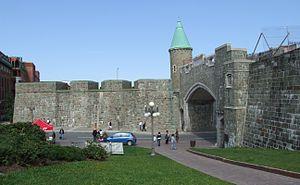
Fortifications de Québec, porte Saint-Jean, vue de l'extérieur, Québec, Québec, Canada
Voici la liste des lieux historiques nationaux du Canada situé dans l'agglomération de Québec. En mars 2011, on compte 37 lieux historiques nationaux à Québec, dont sept sont administrés par Parcs Canada. Il y a finalement un site qui a perdu sa désignation..
La Nouvelle-France est un ensemble colonial français d'Amérique du Nord qui a existé de 1534 à 1763 avec le statut de vice-royauté. Sa capitale était Québec.